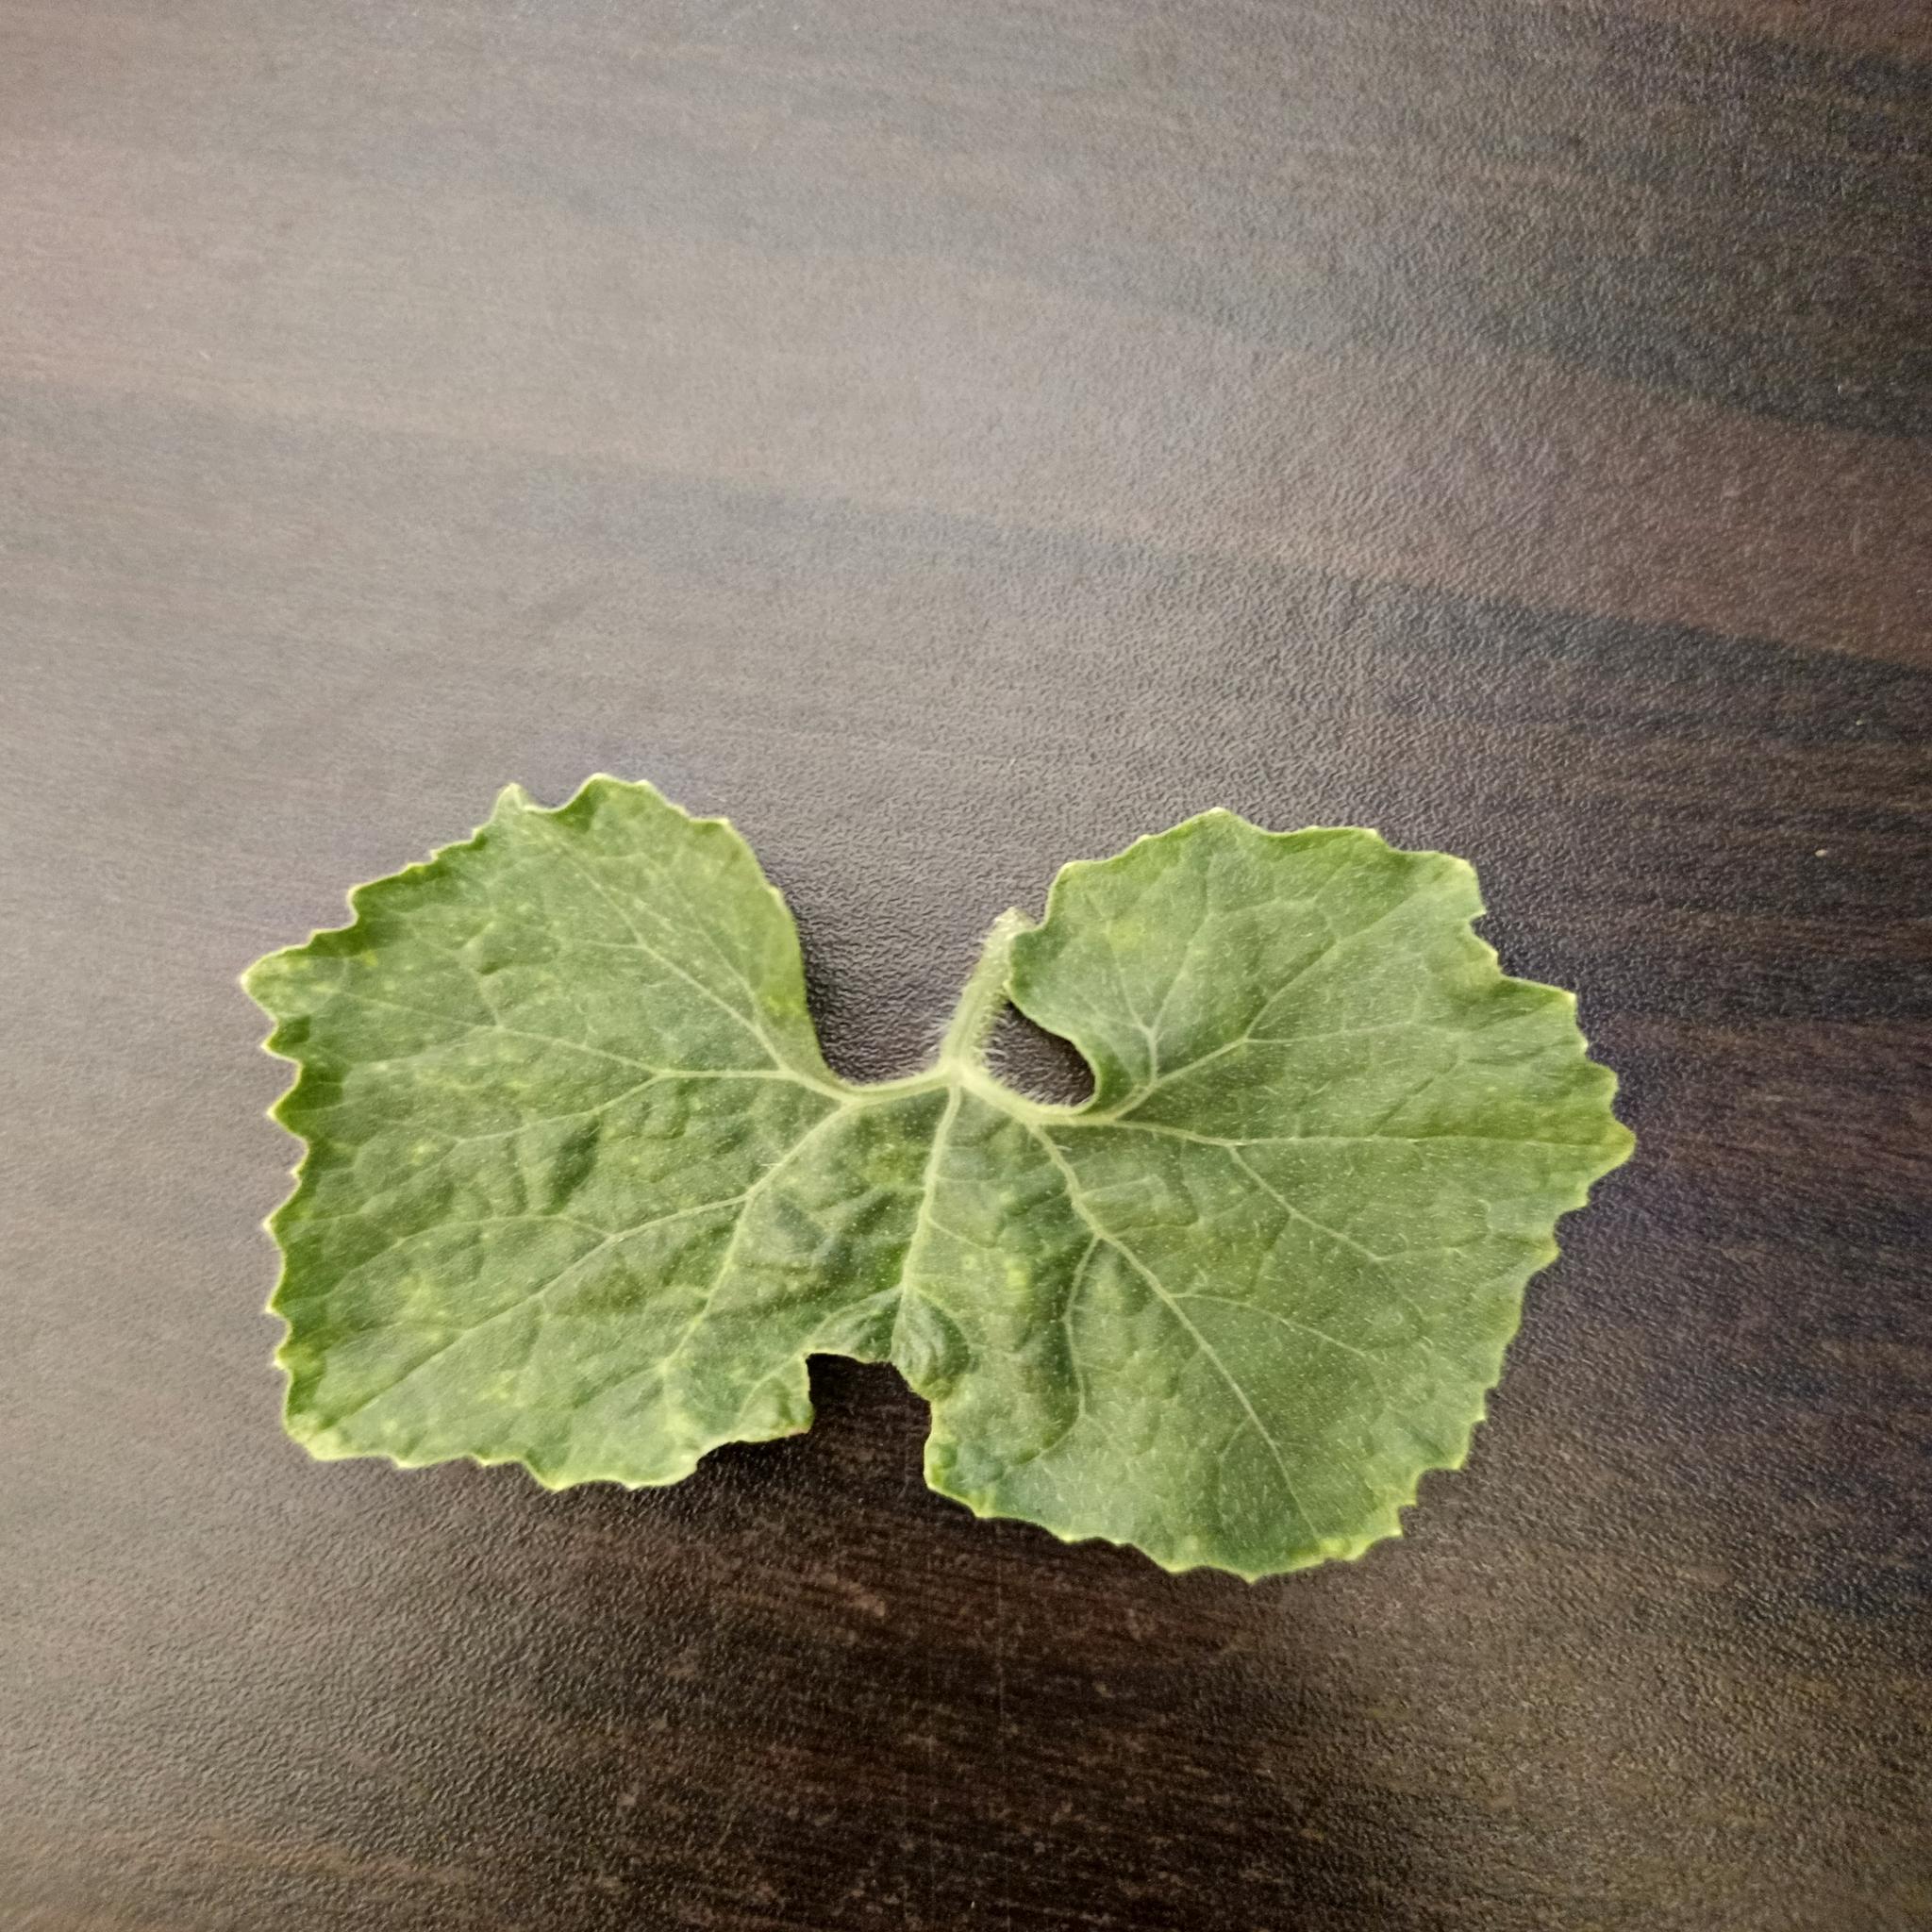
Label: Leaf curl